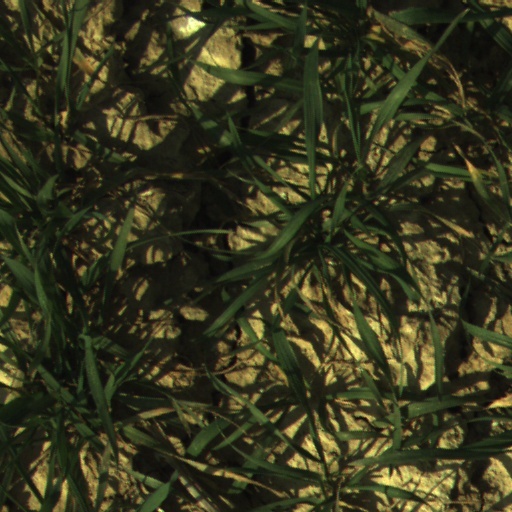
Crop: wheat